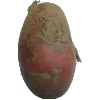
Label: Potato Red 1